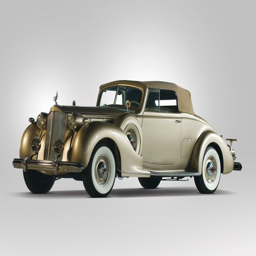
procedure for examining the mechanics of a classic before buying